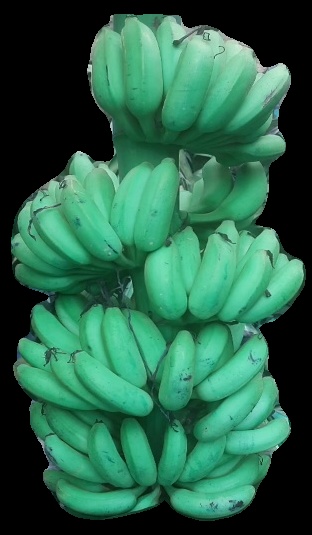
Variety: elakki-bale
Grade: grade1